Coast Guard of Georgia

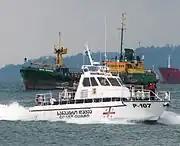
The Georgian Coast Guard boat P-107 off Batumi in 2010.

In contrast, the Georgian Coast Guard, which is part of the Border Police and subordinate to the Interior Ministry, has developed rapidly into one of the most effective forces in Georgia today. The formation of the Coast Guard started in 1998, when the first naval division was established within the State Border Defense State Department of Georgia (directly under the Office of the President). At the same time, the first and the second naval divisions were founded in Poti and Batumi. The command structure made these units a military element of the Border Guard, adjunct but without clear maritime experience.